Larry Murphy (actor)

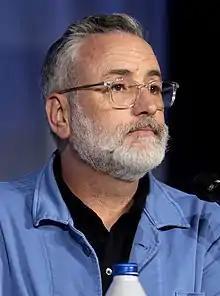
Murphy at the 2022 WonderCon

Lawrence Murphy Jr. (born March 12, 1972) is an American actor and comedian. He is known for his work on the TV series "Late Night with Conan O'Brien", "Ugly Americans", "Delocated" and "Bob's Burgers".